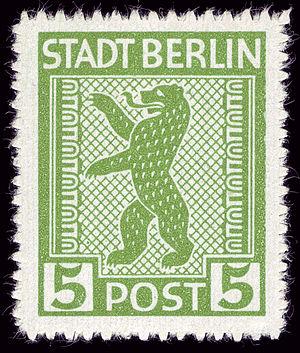
L’ours est présent dans l'art depuis le paléolithique et les peintures rupestres, cet animal a inspiré nombre d'artistes, écrivains, sculpteurs ou cinéastes.